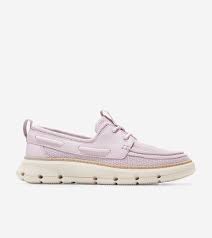
Label: Boat